Pentax DA 21mm Limited lens

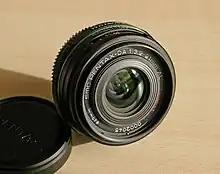

The Pentax smc DA 21mm F3.2 AL Limited is a moderate wide angle lens announced by Pentax on February 13, 2006. It is one of the five very compact "Limited" prime lenses for APS-C format cameras. Like its siblings, it was replaced in 2013 with a version that is HD-coated and has rounded aperture blades.